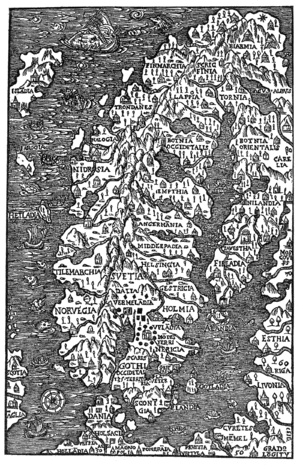
Scandza
Olaus Magnus' kort fra Historia om de nordiska folken (1520)
Scandza var navnet på en ø, som omtales af den gotiske historiker Jordanes i hans værk Getica. Almindeligvis antages det, at Scandza kan have været den Skandinaviske halvø. Hans fortælling mangler præcise beskrivelser af Skandinavien, men den er også sammenrodet og sammensat af informationer fra flere forskellige kilder. Ifølge den prominente svenske arkæolog Göran Burenhult giver Jordanes dog stadig et unikt indblik i Skandinaviens stammer i det 6. århundrede.